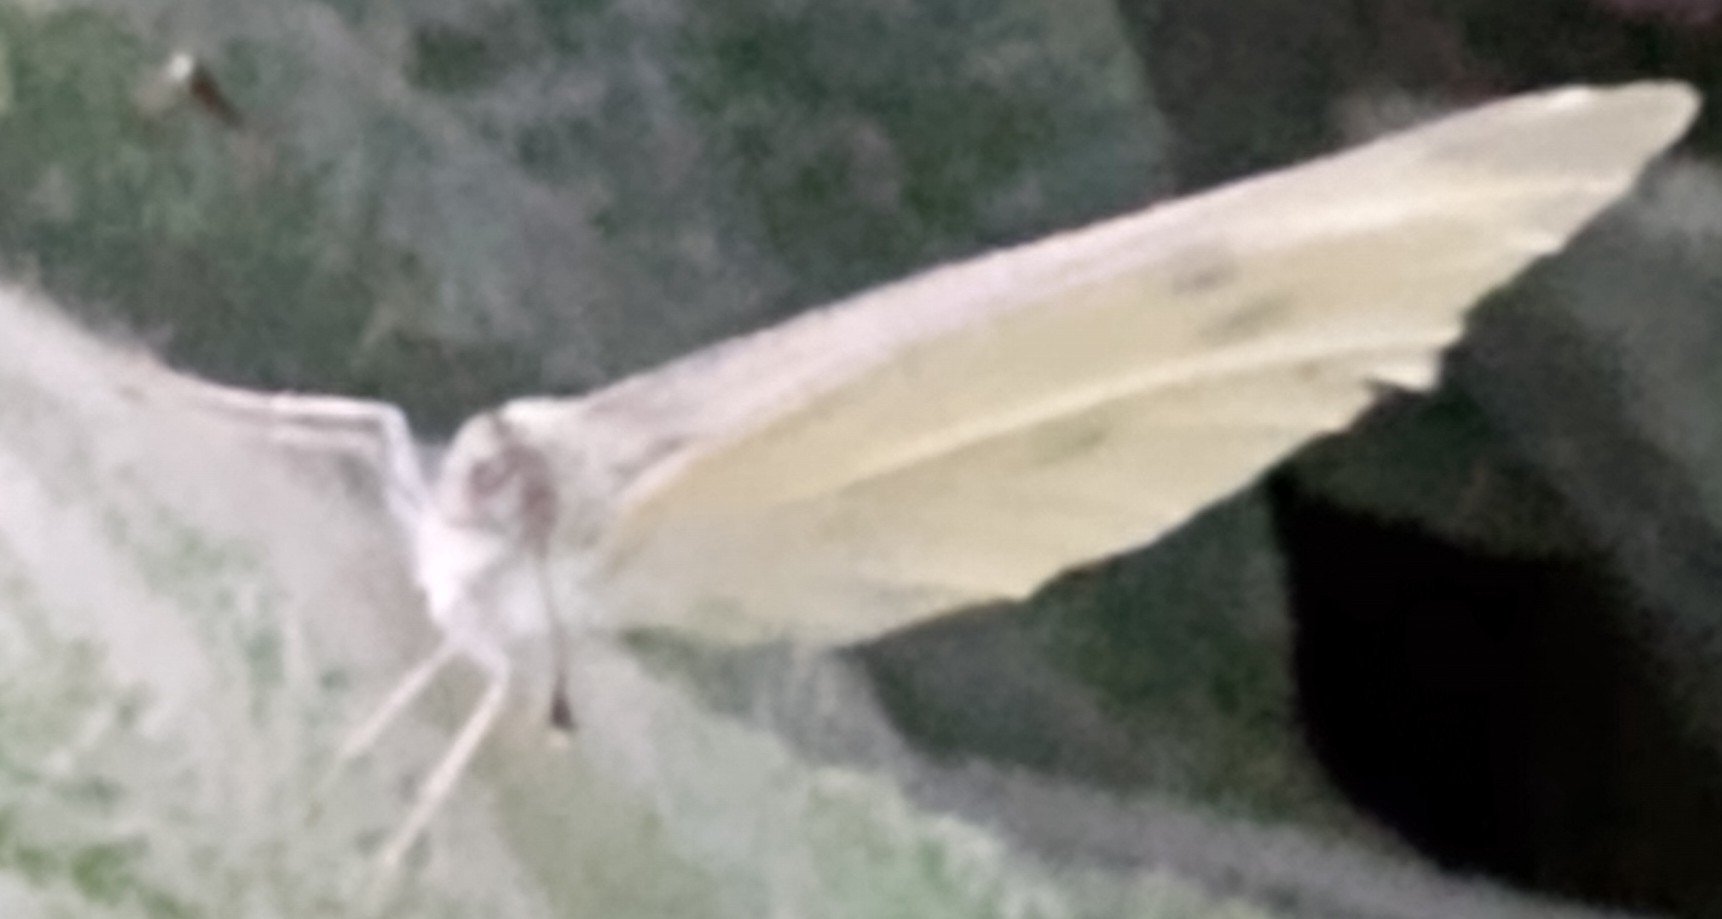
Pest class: occasional_pest